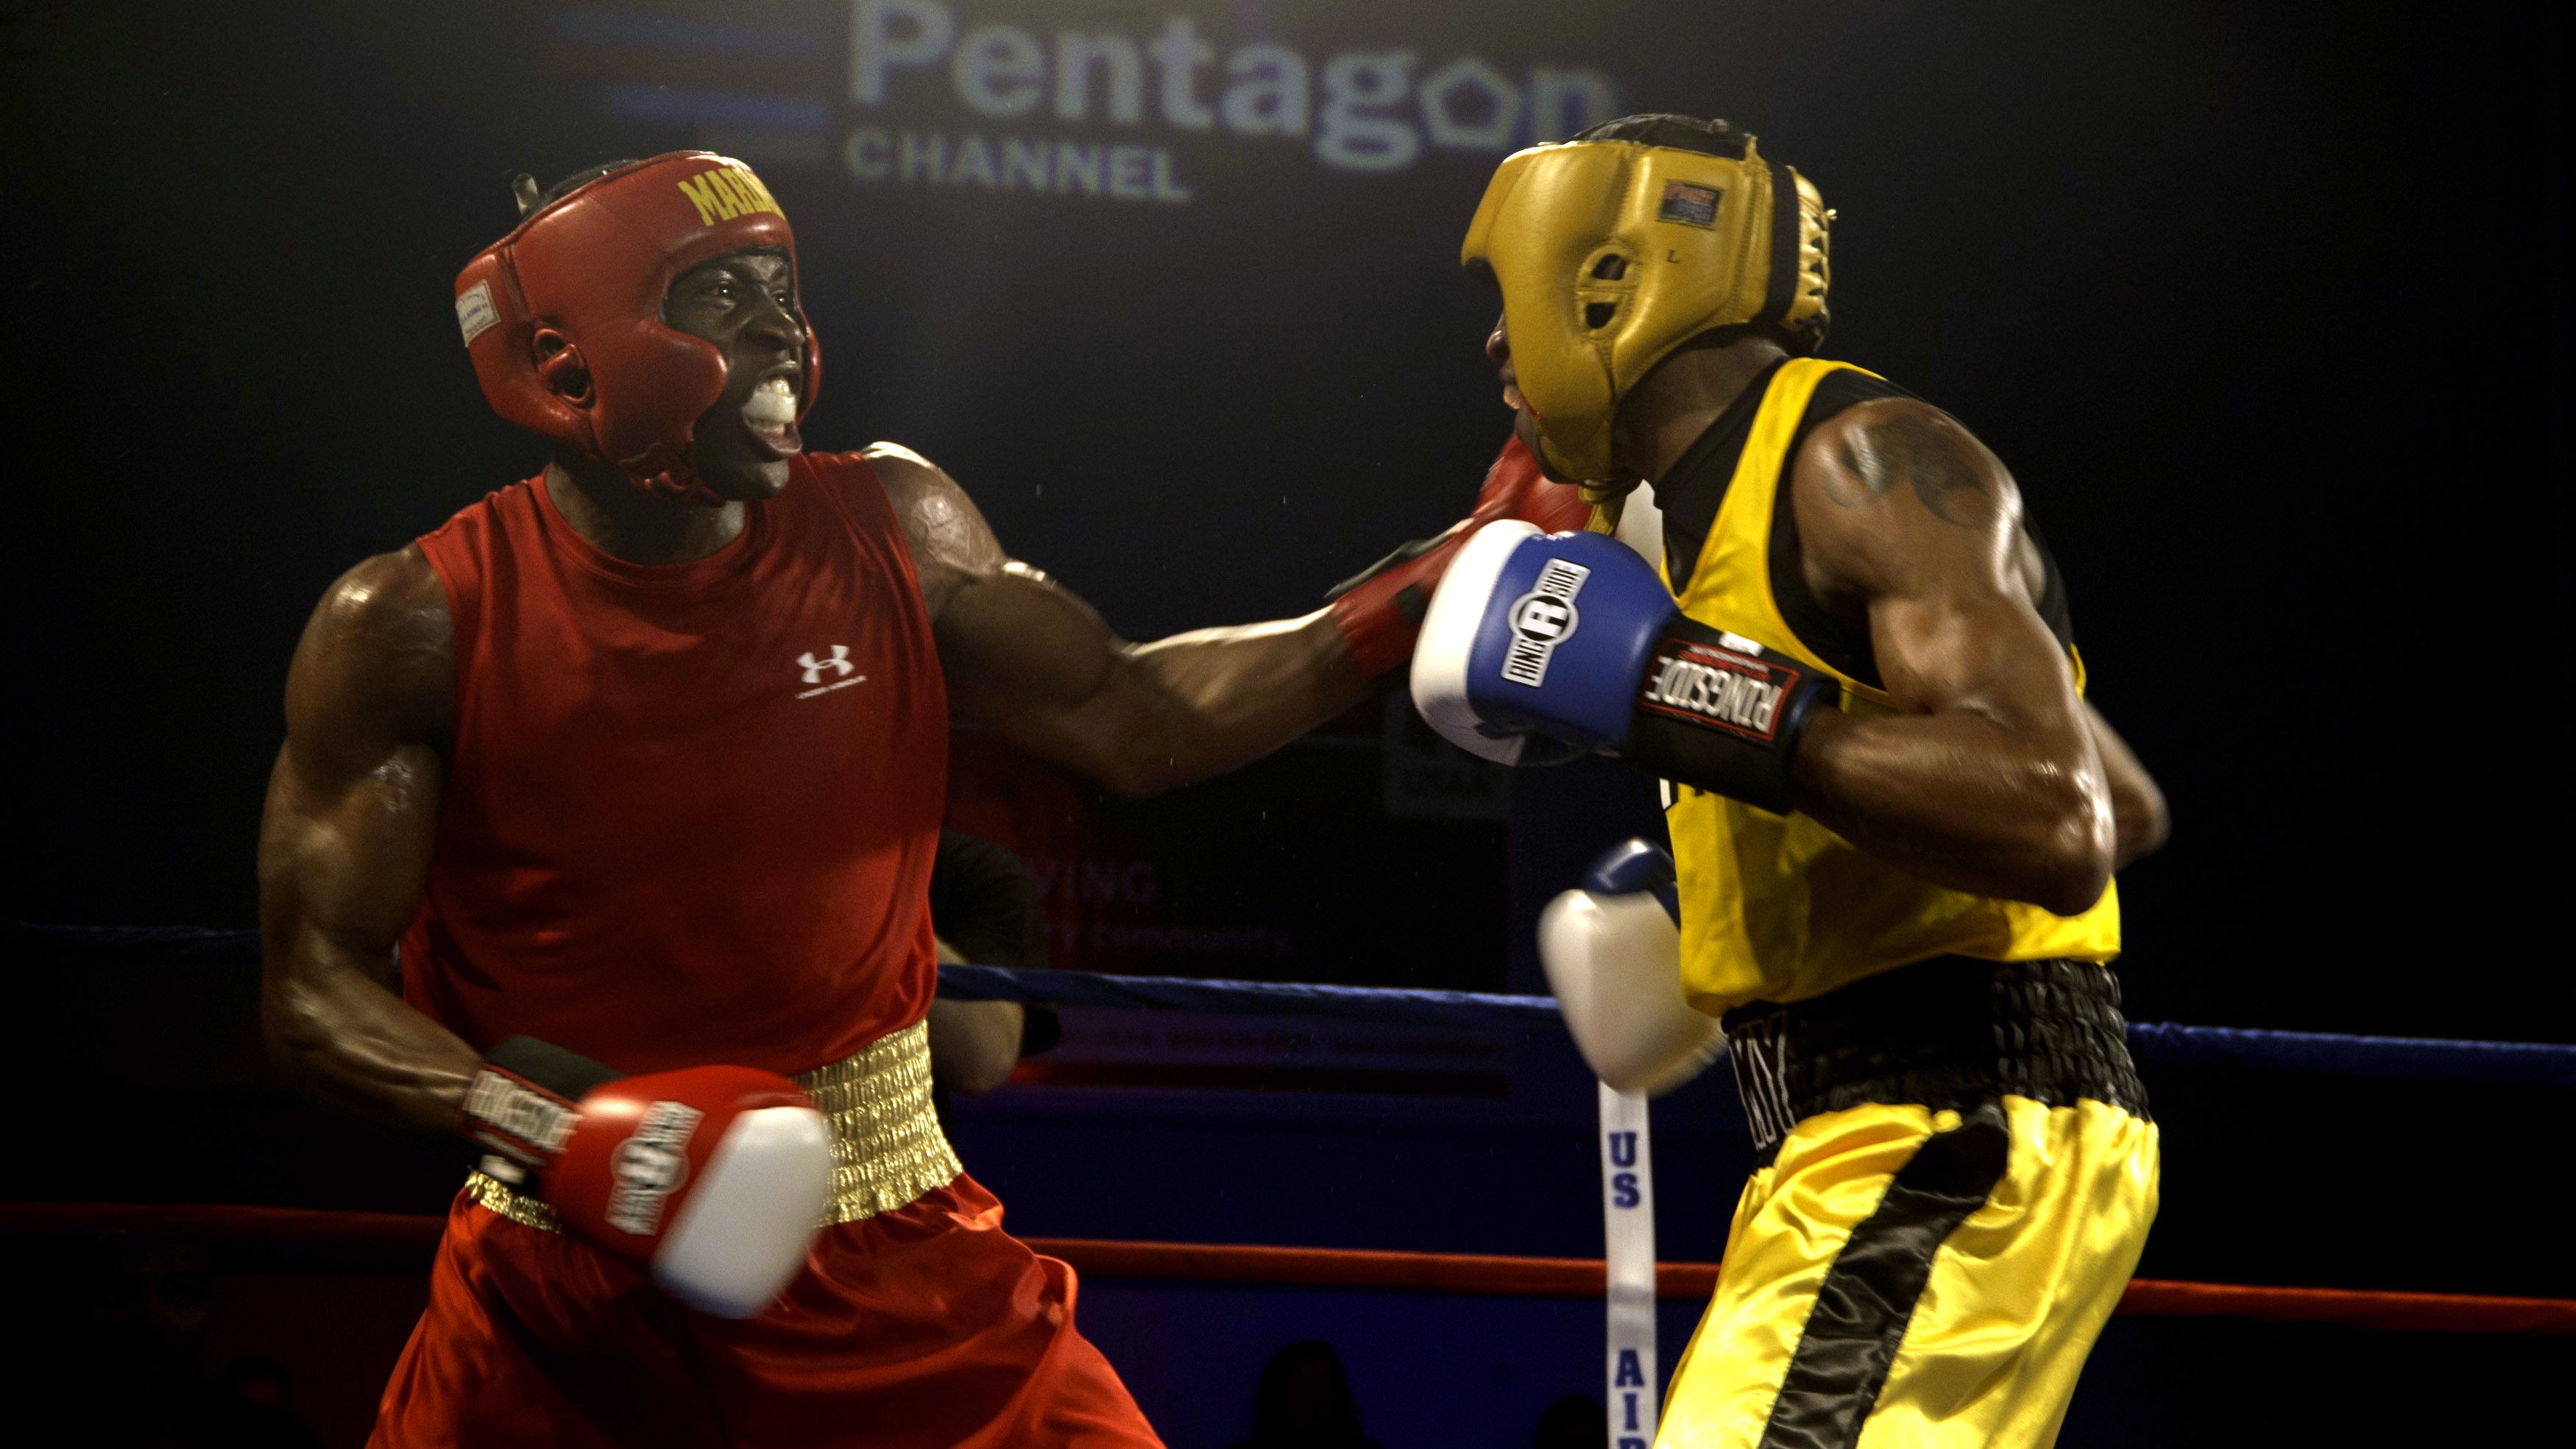
glove, sport, ring, headgear, fitness, fight, boxing, men, sports, males, punch, boxers, kickboxing, muay thai, fighters, punching, combat sport, glancing blow, individual sports, contact sport, wrestler, striking combat sports, shoot boxing, sanshou, professional boxing